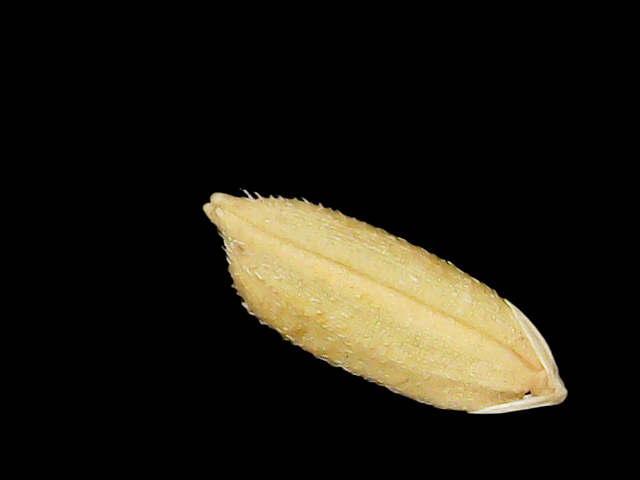
Rice variety: Bd51